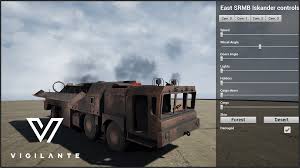
Label: Iskander